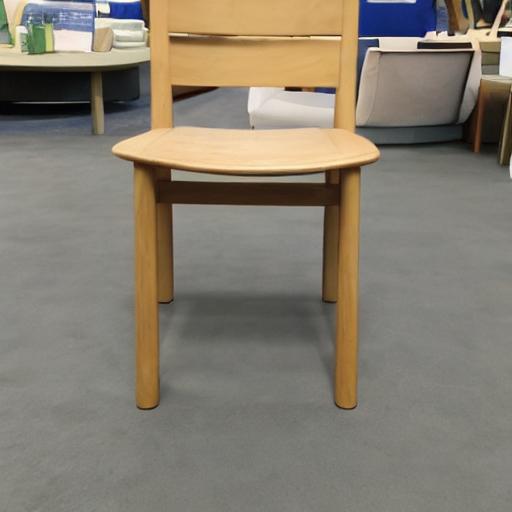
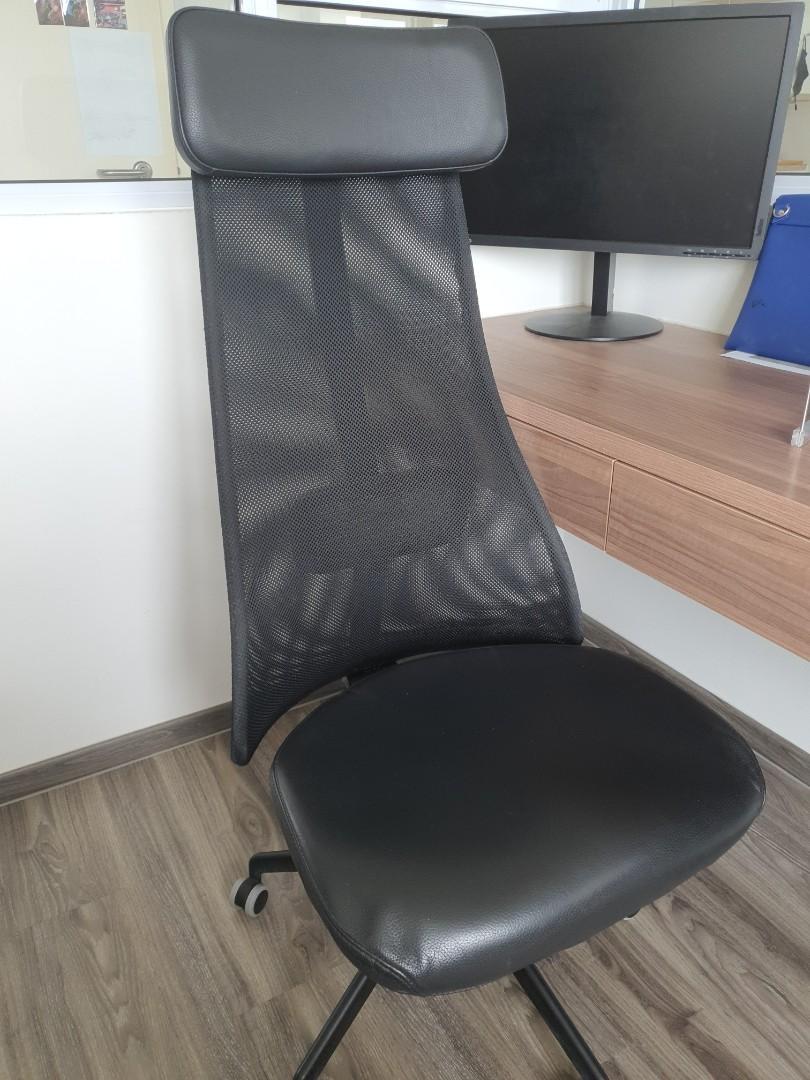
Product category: items_chair
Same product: no